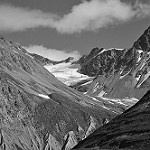
Label: B & W